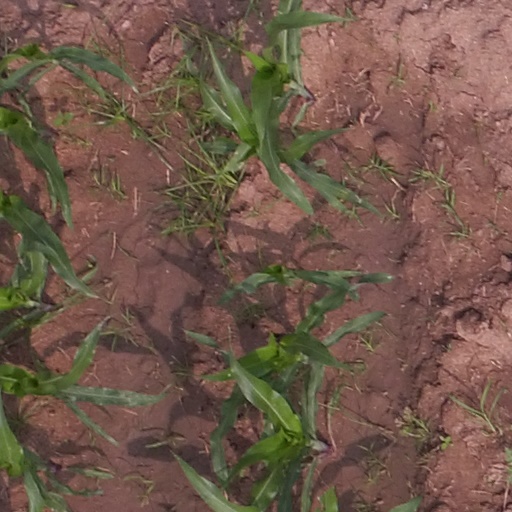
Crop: maize; corn